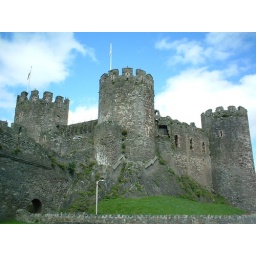
Conway Castle in north west Wales. It has 8 large towers and the most complete and best town walls in Wales.